Volubilis

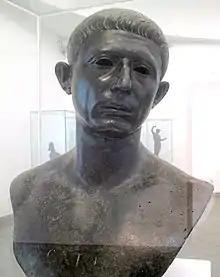
The bronze bust of Cato the Younger, found in the House of Venus in 1918

The same building was also the site of the discovery in 1918 of a bronze bust of outstanding quality depicting Cato the Younger. One of the most notable artefacts discovered at Volubilis, it is now on display in the Archaeological Museum in Rabat. It was still on its original pedestal when it was found by archaeologists. The bust has been dated to the time of Nero or Vespasian and may be a copy of a bust created in Cato's lifetime or shortly thereafter. Its inscription identifies its subject as the orator. Another outstanding bust, depicting a Hellenistic prince, was discovered in a bakery across the street. It seems to have been made at the same time as the Cato bust and may well have come from the House of Venus, where an empty pedestal in another room suggests that the Cato had a companion piece. The bust, which is also on display in Rabat, is usually identified as Juba II but other possibilities include Hiero II of Syracuse, Cleomenes III of Sparta, Juba I or Hannibal.